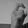
ASL letter: X